The Chase (2017 film)

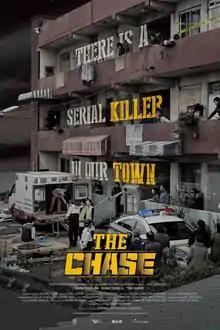
Poster

The Chase is a 2017 South Korean crime thriller film about a landowner who teams up with a former detective to chase after the suspect of a 30-year-old unsolved case.